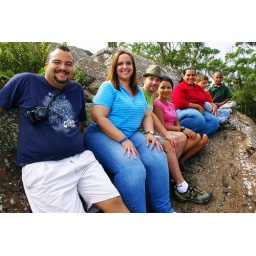
This is the road trip crew somewhere way up there in the mountains of Puerto Rico. -ep